Describe the emotion expressed in this image:  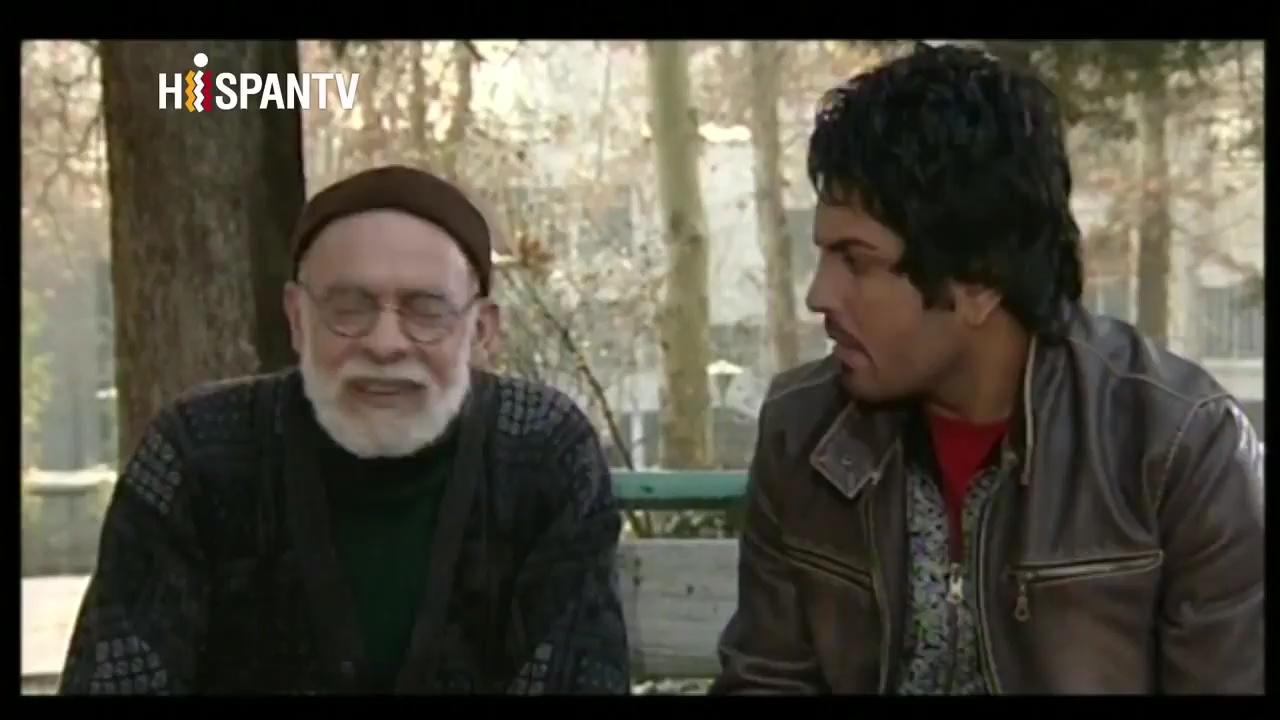
This person displays Suffering, valence and arousal with low intensity.